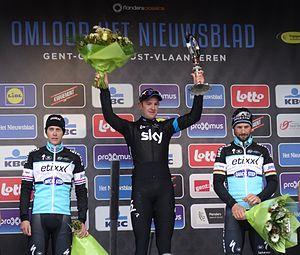
Reportage réalisé le samedi 28 février à l'occasion du départ et de l'arrivée du Circuit Het Nieuwsblad 2015 à Gand, Belgique.